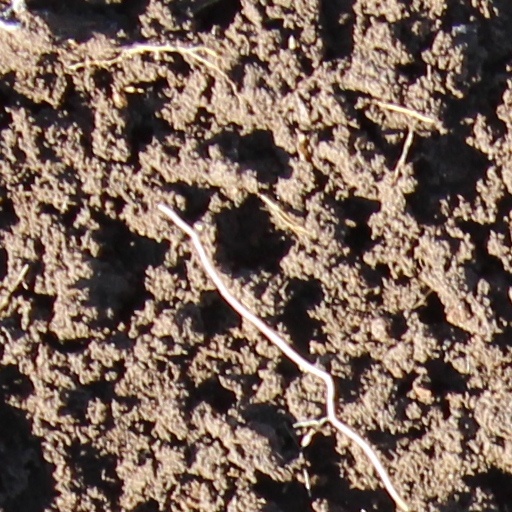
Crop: wheat